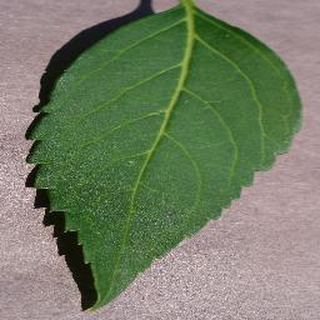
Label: healthy_cherry